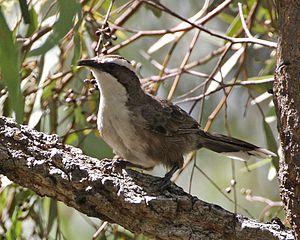
Le Pomatostome bridé est une espèce de passereau de la famille des Pomatostomidae.
Ceci est une liste des oiseaux endémiques ou quasi-endémiques d'Australie.